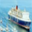
Label: ship